Cinesound Productions

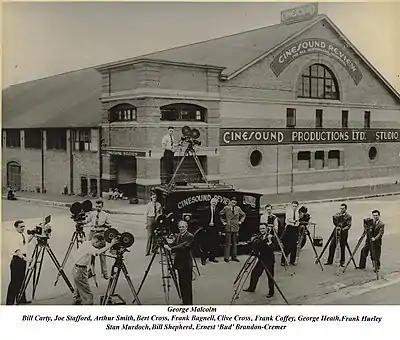
1931 Cinesound Studio 1 in Bondi Junction, Sydney and Crew

Cinesound Productions Pty Ltd was an Australian feature film production company. Established in June 1931, Cinesound developed out of a group of companies centred on Greater Union Theatres that covered all facets of the film process, from production to distribution and exhibition.